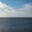
Label: sea